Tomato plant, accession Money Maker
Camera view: vertical (180 deg); turntable rotation: 30 degrees
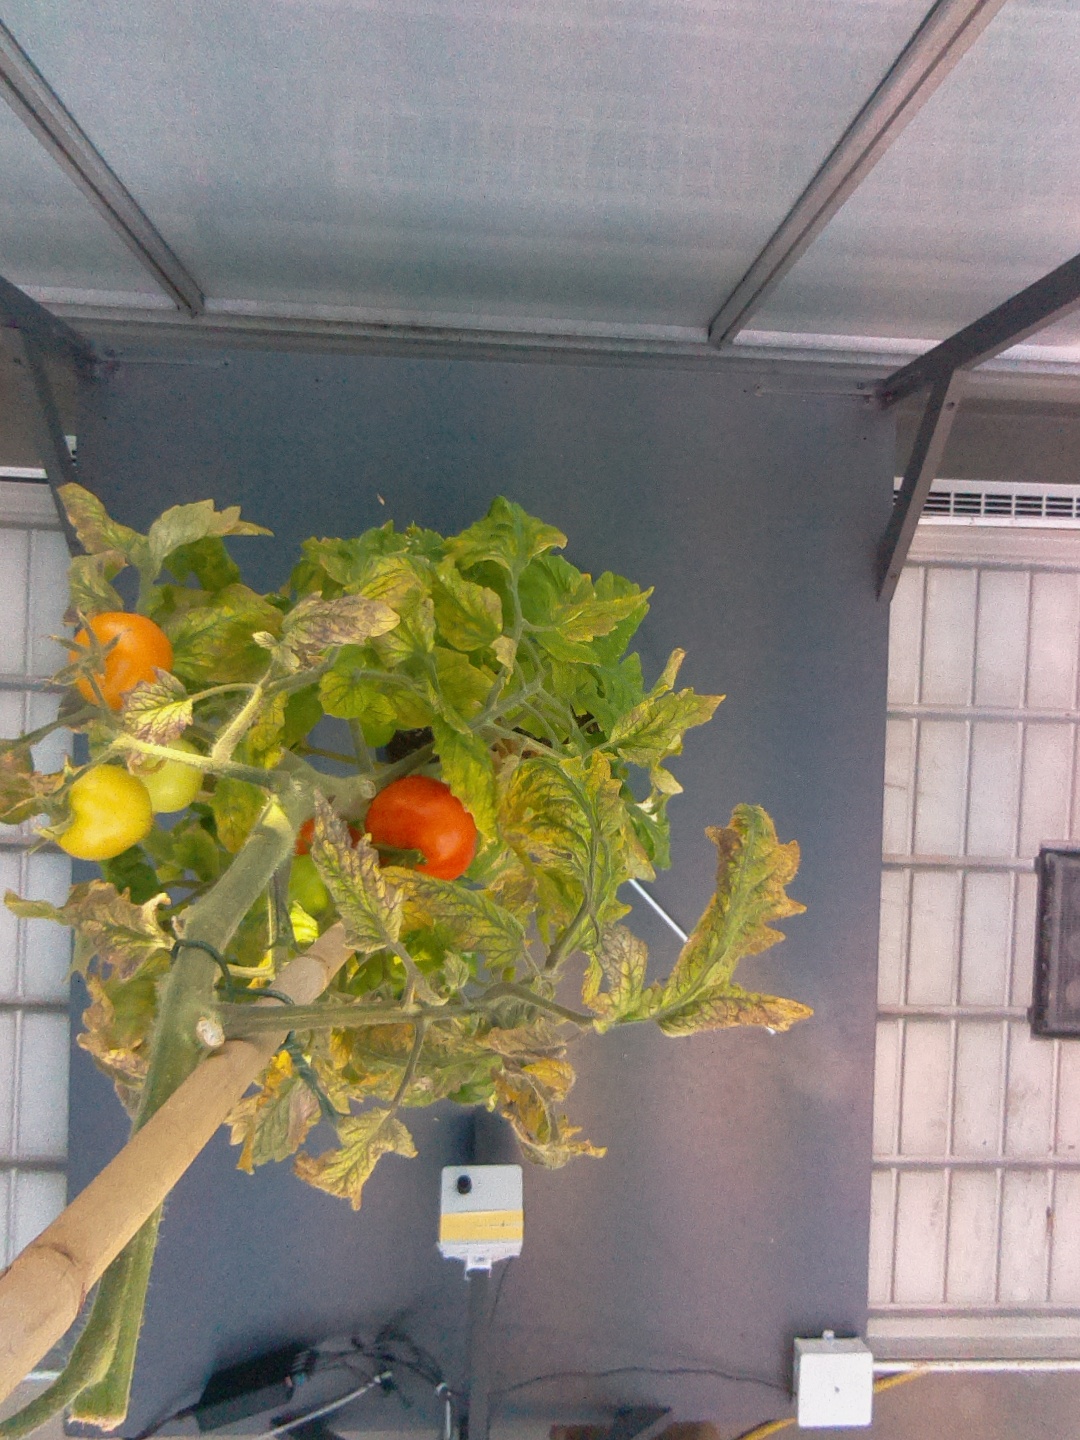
BBCH growth stage 82: 20%-30% of fruits show typical fully ripe color